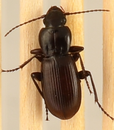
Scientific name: Pterostichus restrictus
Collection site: Niwot Ridge NEON (NIWO), plot NIWO_001